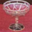
Label: cup